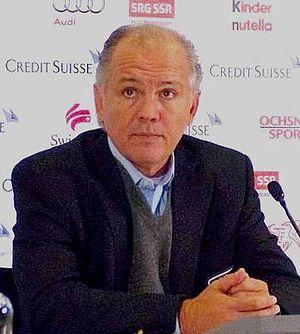
Mauro Icardi, né le 19 février 1993 à Rosario, est un footballeur international argentin qui évolue au poste d'avant-centre au Paris Saint-Germain.
Alejandro Sabella, né le 5 novembre 1954 à Buenos Aires, est un footballeur international argentin devenu entraîneur. Il était le sélectionneur de l'équipe d'Argentine de football de 2011 à 2014. Il a atteint la finale de la coupe du monde 2014 avec l'Argentine, finale perdue face à l'Allemagne.